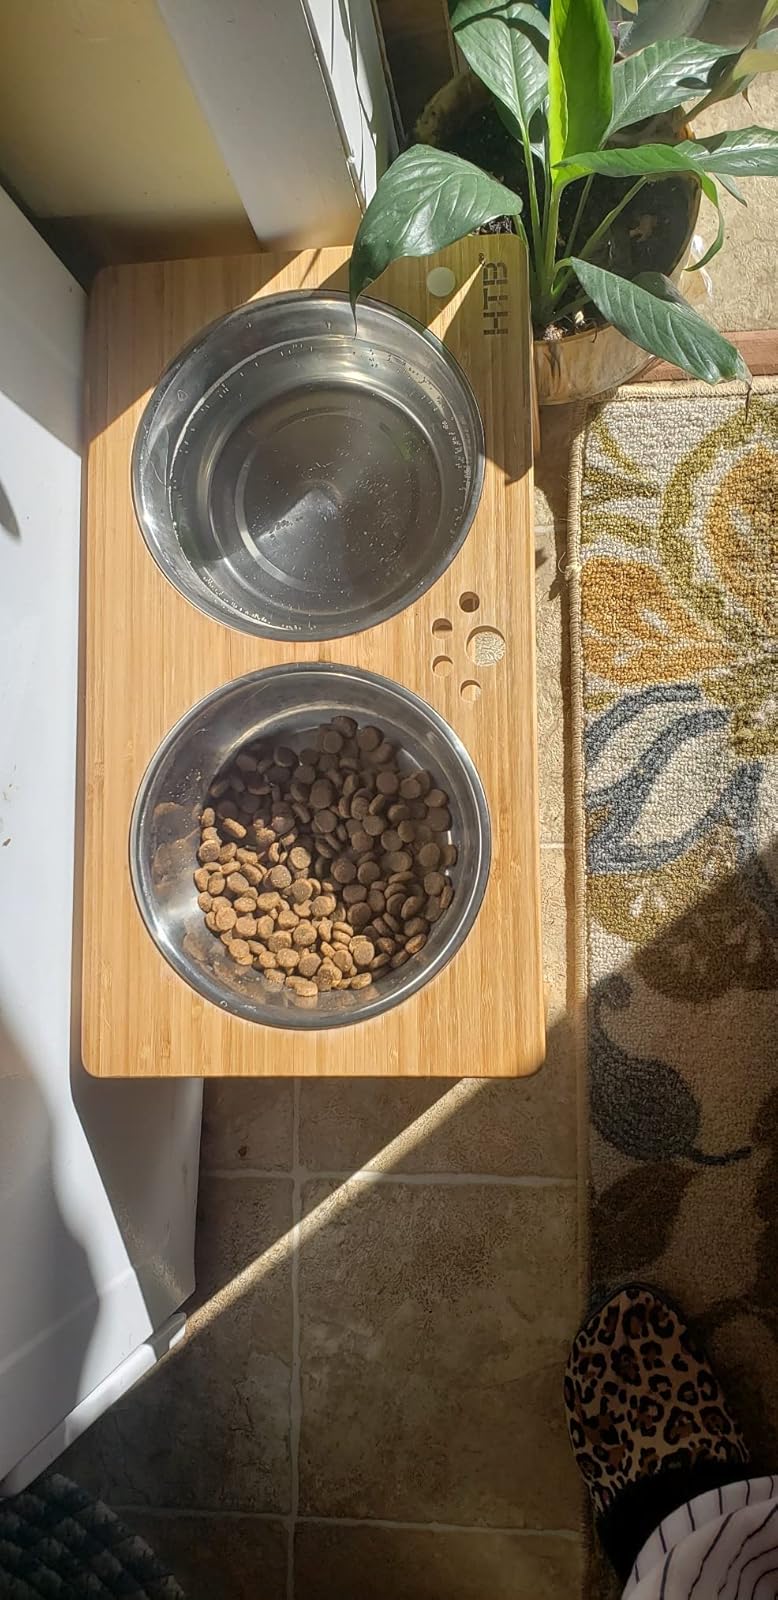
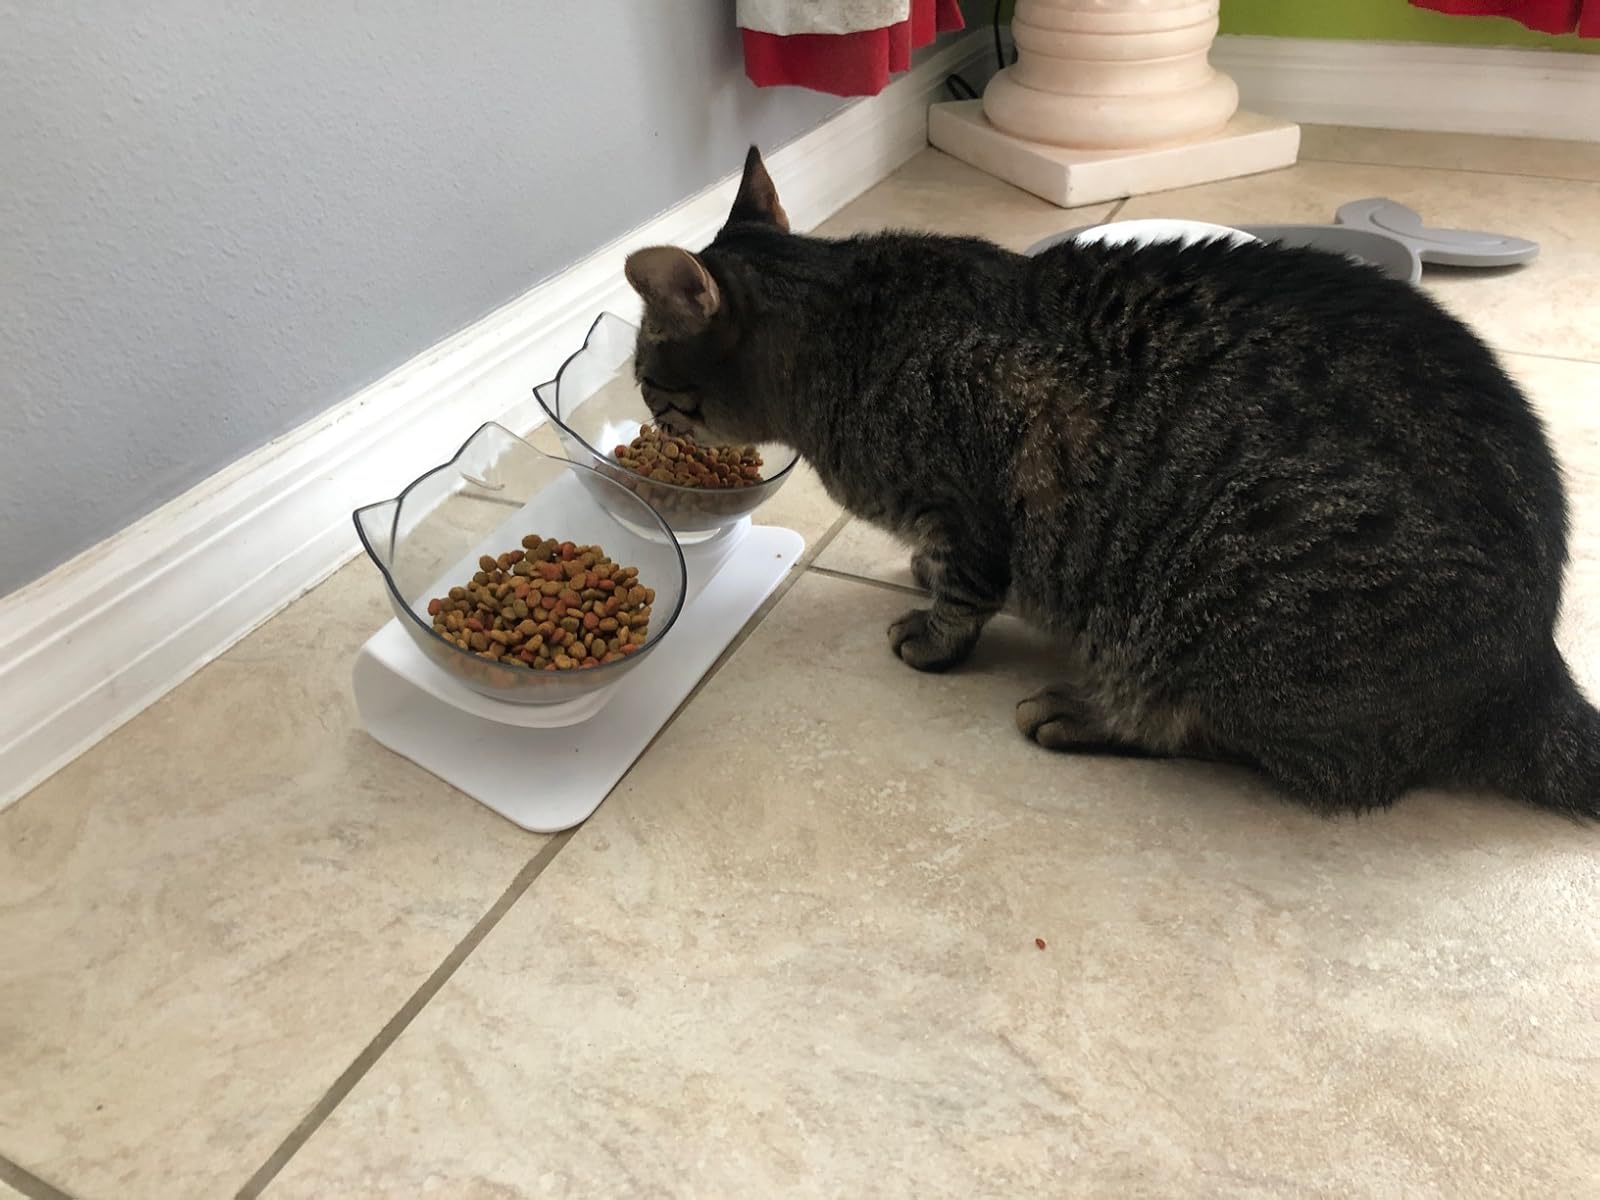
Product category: items_bowl
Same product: no